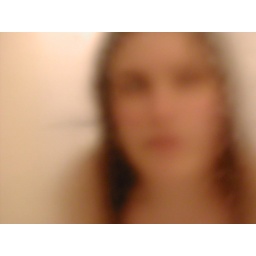
taken in the still-foggy bathroom mirror right after I got out of the shower